Blossom expedition

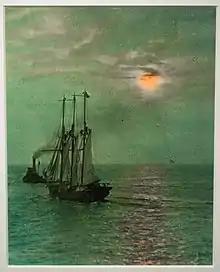
The expedition's schooner, the "Blossom", was named after its benefactor Elizabeth Blossom.

The Blossom expedition was a collecting expedition that principally procured ornithological specimens from Africa, South America, and islands in the South Atlantic Ocean for the collections of the Cleveland Museum of Natural History in Cleveland, Ohio. The expedition was initiated by Leonard Sanford, with museum trustee Elizabeth Blossom serving as its eponymous benefactor.